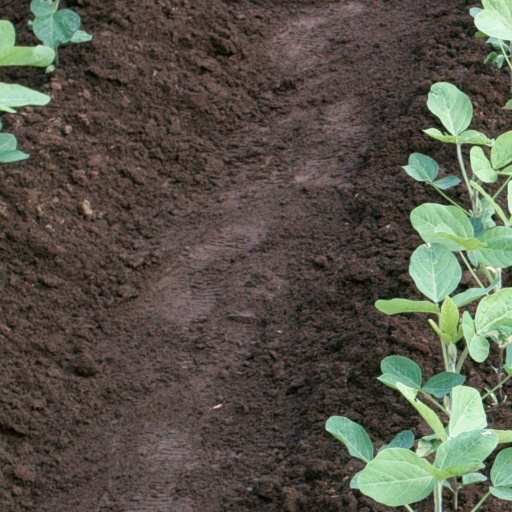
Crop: soybean